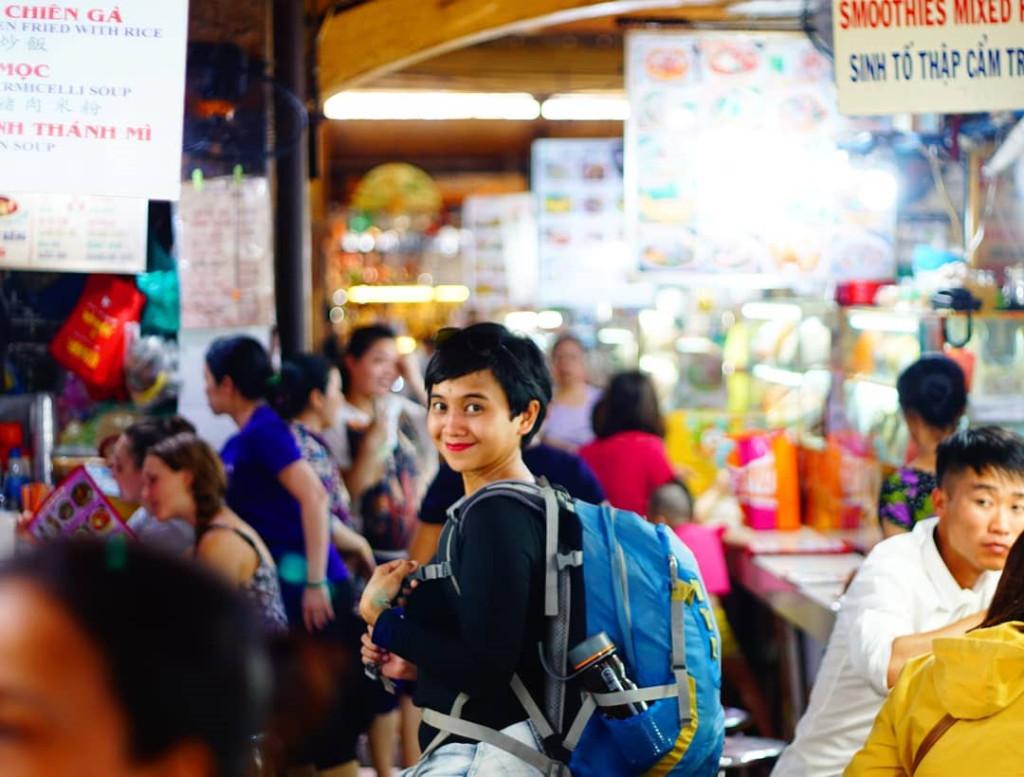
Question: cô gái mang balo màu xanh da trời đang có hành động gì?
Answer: cô gái mang balo màu xanh da trời đang quay đầu lại và cười